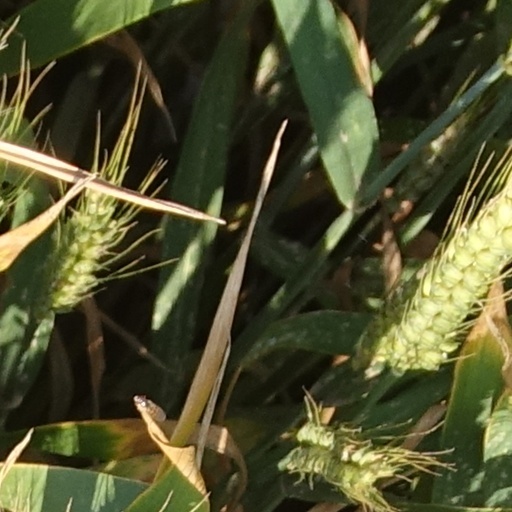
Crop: wheat